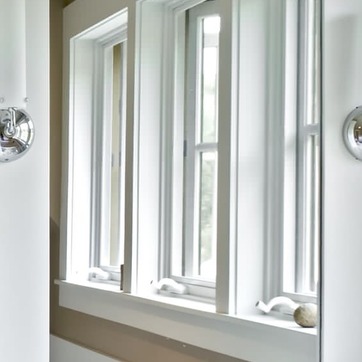
Material: mirror